Eastern Cordillera Real montane forests

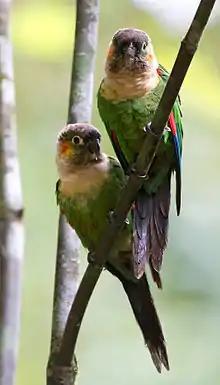
The white-breasted parakeet ("Pyrrhura albipectus") is vulnerable.

Mammal species include Venezuelan red howler ("Alouatta seniculus"), white-fronted capuchin ("Cebus albifrons"), yellow-tailed woolly monkey ("Oreonax flavicauda"), spectacled bear ("Tremarctos ornatus"), taruca ("Hippocamelus antisensis"), guanaco ("Lama guanicoe"), kinkajou ("Potos flavus") and perhaps mountain tapir ("Tapirus pinchaque").